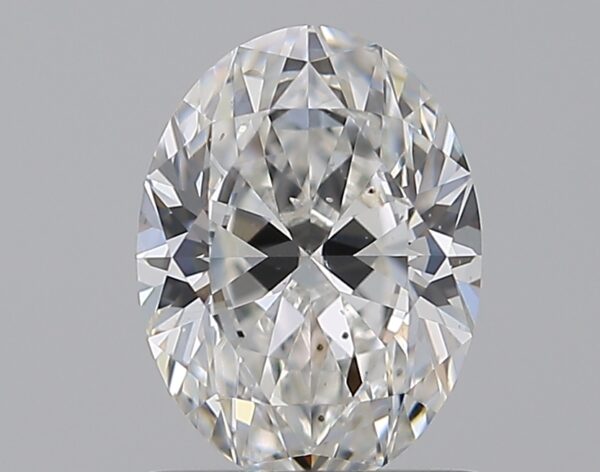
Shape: oval
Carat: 1.01
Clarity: SI1
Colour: G
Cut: EX
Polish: EX
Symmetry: EX
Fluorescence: ST
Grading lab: GIA
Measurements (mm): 7.59 x 5.66 x 3.51